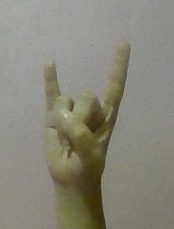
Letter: la